Hebrew language

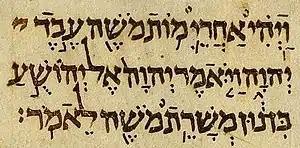
Aleppo Codex: 10th century Hebrew Bible with Masoretic pointing (Joshua 1:1).

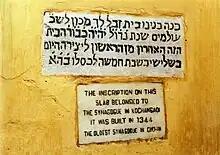
Kochangadi Synagogue in Kochi, India, dated to 1344

After the Talmud, various regional literary dialects of Medieval Hebrew evolved. The most important is Tiberian Hebrew or Masoretic Hebrew, a local dialect of Tiberias in Galilee that became the standard for vocalizing the Hebrew Bible and thus still influences all other regional dialects of Hebrew. This Tiberian Hebrew from the 7th to 10th century CE is sometimes called "Biblical Hebrew" because it is used to pronounce the Hebrew Bible; however, properly it should be distinguished from the historical Biblical Hebrew of the 6th century BCE, whose original pronunciation must be reconstructed. Tiberian Hebrew incorporates the scholarship of the Masoretes (from "masoret" meaning "tradition"), who added vowel points and grammar points to the Hebrew letters to preserve much earlier features of Hebrew, for use in chanting the Hebrew Bible. The Masoretes inherited a biblical text whose letters were considered too sacred to be altered, so their markings were in the form of pointing in and around the letters. The Syriac alphabet, precursor to the Arabic alphabet, also developed vowel pointing systems around this time. The Aleppo Codex, a Hebrew Bible with the Masoretic pointing, was written in the 10th century, likely in Tiberias, and survives into the present day. It is perhaps the most important Hebrew manuscript in existence.